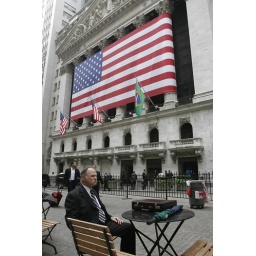
A man sits in at a sidewalk table in front of the New York Stock Exchange in NYC.